Tunica people

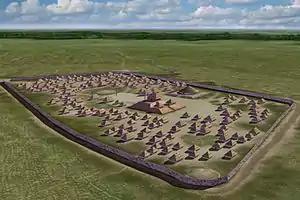
Illustration of the Nodena site

In the spring of 1541 Hernando de Soto and his army approached the eastern bank of the Mississippi River, coming upon the Province of Quizquiz (pronounced "keys-keys"). These people spoke a dialect of the Tunican language. At that time, these related groups covered a large region extending along both sides of the Mississippi River in present-day Mississippi and Arkansas.